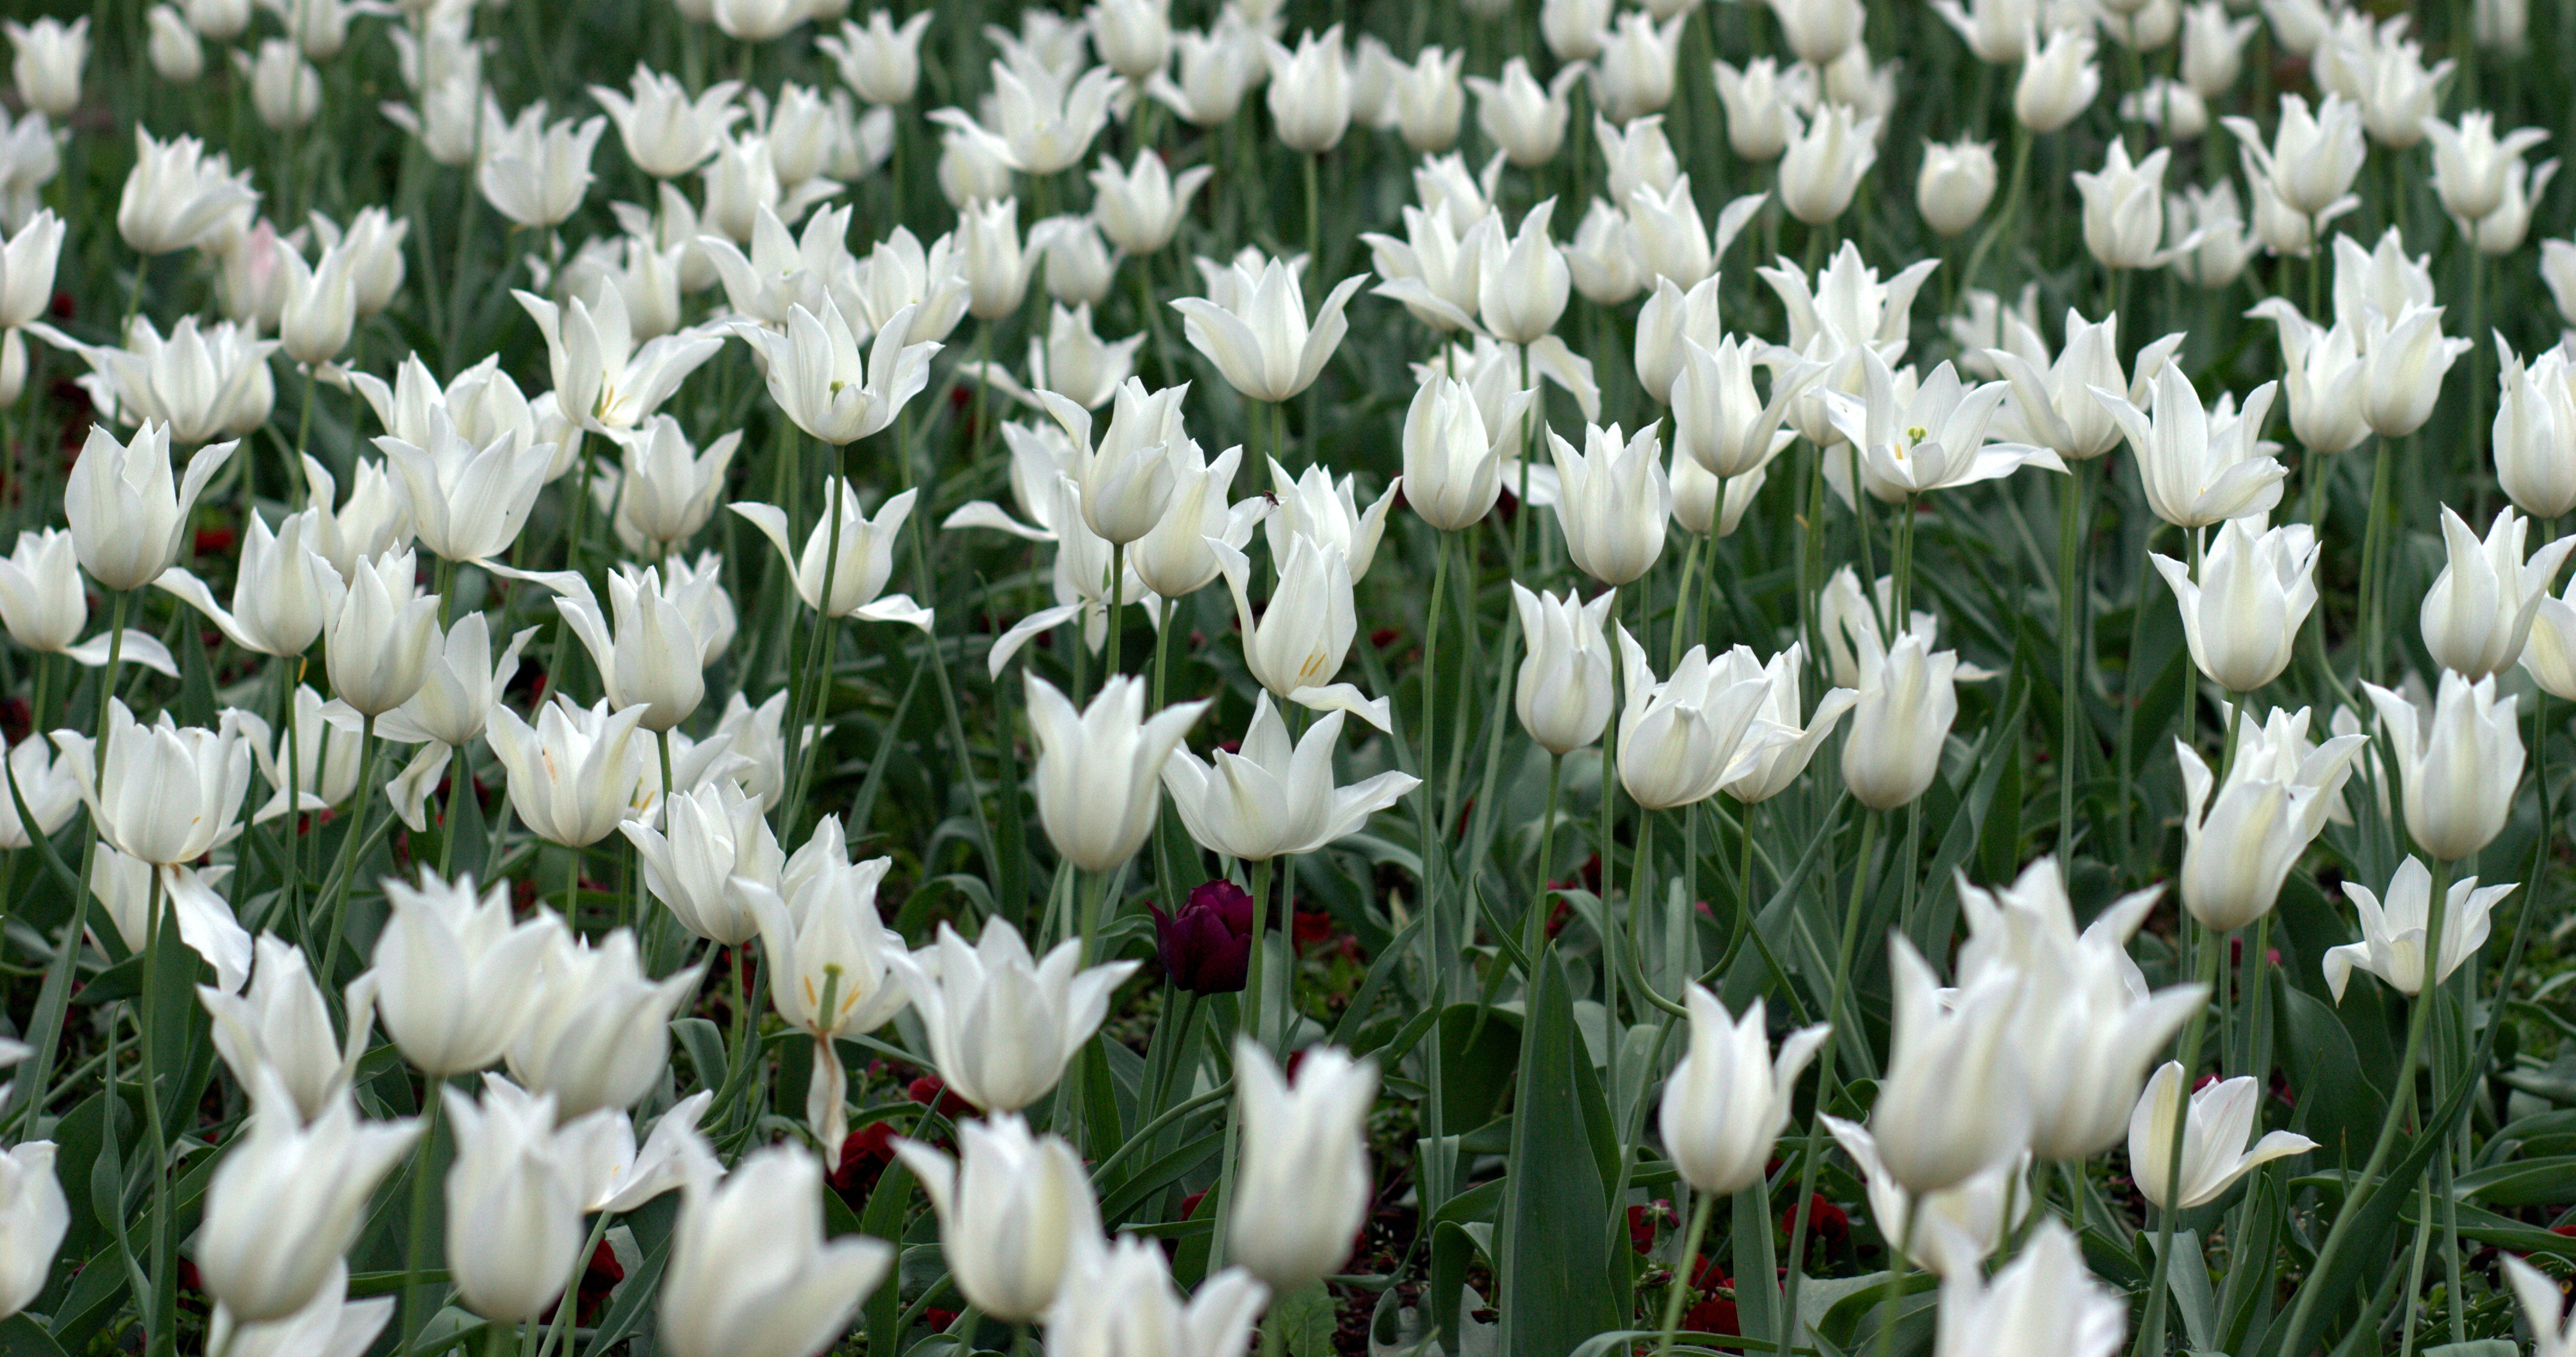
plant, white, flower, petal, tulip, spring, botany, flowers, beauty, tulips, supplies, flowering plant, lily family, land plant